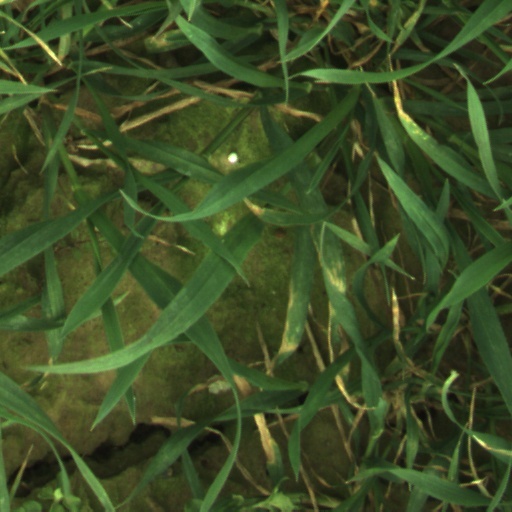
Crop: wheat